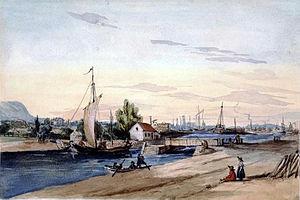
Montréal /ˈmɔ̃ˌʁeal/ est la plus importante ville du Québec et la deuxième ville la plus peuplée du Canada, après Toronto et avant Vancouver. Elle se situe principalement sur l’île fluviale de Montréal, sur le fleuve Saint-Laurent dans le Sud du Québec, dont elle est la métropole.
Le canal de Lachine est un canal traversant la section sud-ouest de l'île de Montréal entre le lac Saint-Louis et le Vieux Port. Nommé d’après la ville de Lachine il permet d’éviter les rapides du même nom sur le fleuve Saint-Laurent. Ouvert en 1825, agrandi deux fois au XIXᵉ siècle, il a joué un rôle important dans le développement industriel du Canada et de Montréal. Il est fermé à la navigation commerciale depuis 1970, remplacé par la voie maritime du Saint-Laurent.